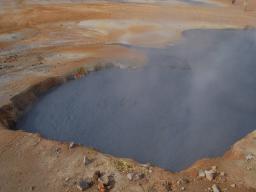
Label: Background_without_leaves